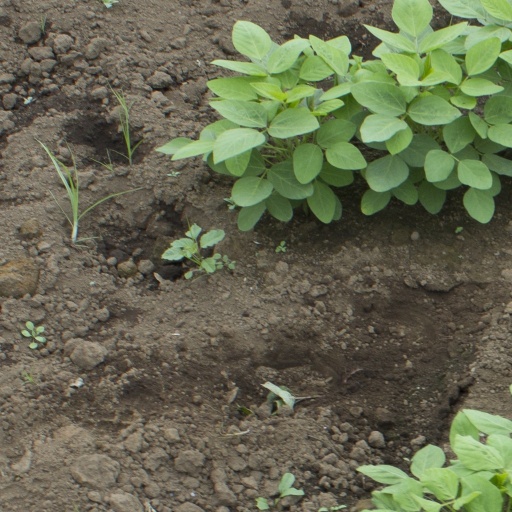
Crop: soybean